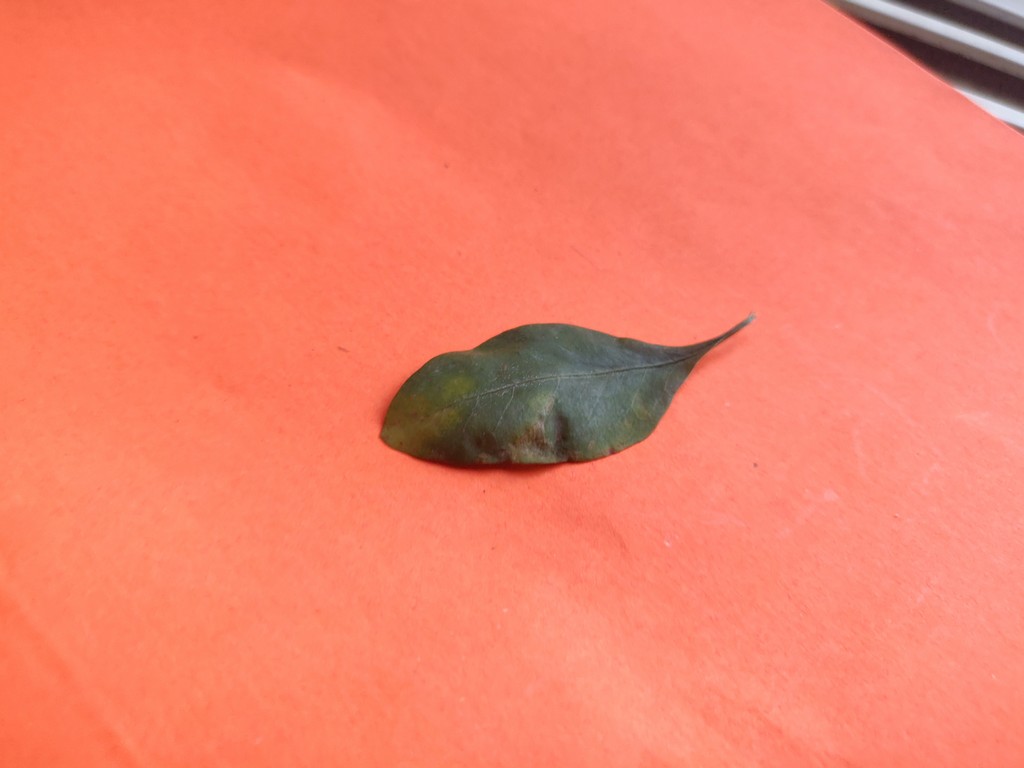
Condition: Unhealthy
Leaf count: single
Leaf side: front